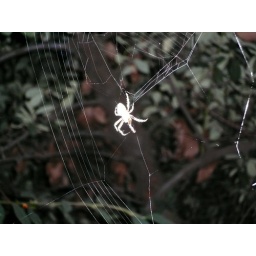
While walking one night we saw two spiders in the bushes and trees in our apartment complexWhile walking one night we saw two spiders in the bushes and trees in our apartment complexWhile walking one night we saw two spiders in the bushes and trees in our apartment complex